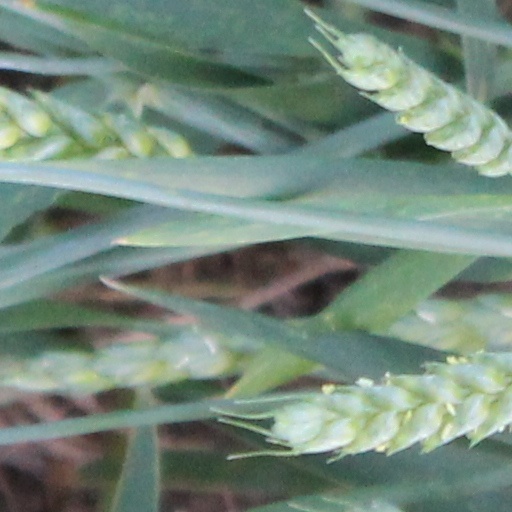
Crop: wheat